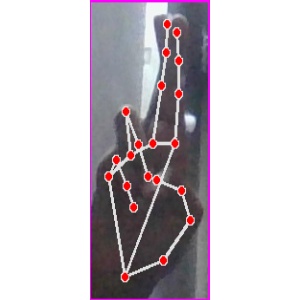
अक्षर: र